Soldier Artificer Company

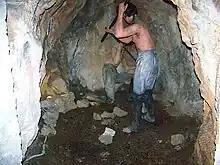
Mock-up showing members of the Soldier Artificer Company digging the Upper Gallery

General Eliott offered a bounty of 1,000 Spanish dollars to "any one who can suggest how I am to get a flanking fire upon the enemy's works". In response, the Company's Sergeant-Major, Henry Ince, proposed to tunnel a gallery through the Rock to reach an outcrop called the Notch, so that a cannon could be mounted there to cover the entire North Front. His suggestion was immediately approved and the Soldier Artificers began tunnelling on 25 May 1782. As the works progressed, the tunnellers decided to create an opening in the cliff face to provide them with ventilation. It was immediately realised that this would offer an excellent firing position. By the end of the siege, the newly created Upper Gallery – known today as the Great Siege Tunnels – housed four guns, mounted on specially developed "depressing carriages" to allow them to fire downwards into the Spanish positions. The Notch was not reached until after the siege had ended; instead of mounting a gun above it, the outcrop was hollowed out to create a broad firing position.